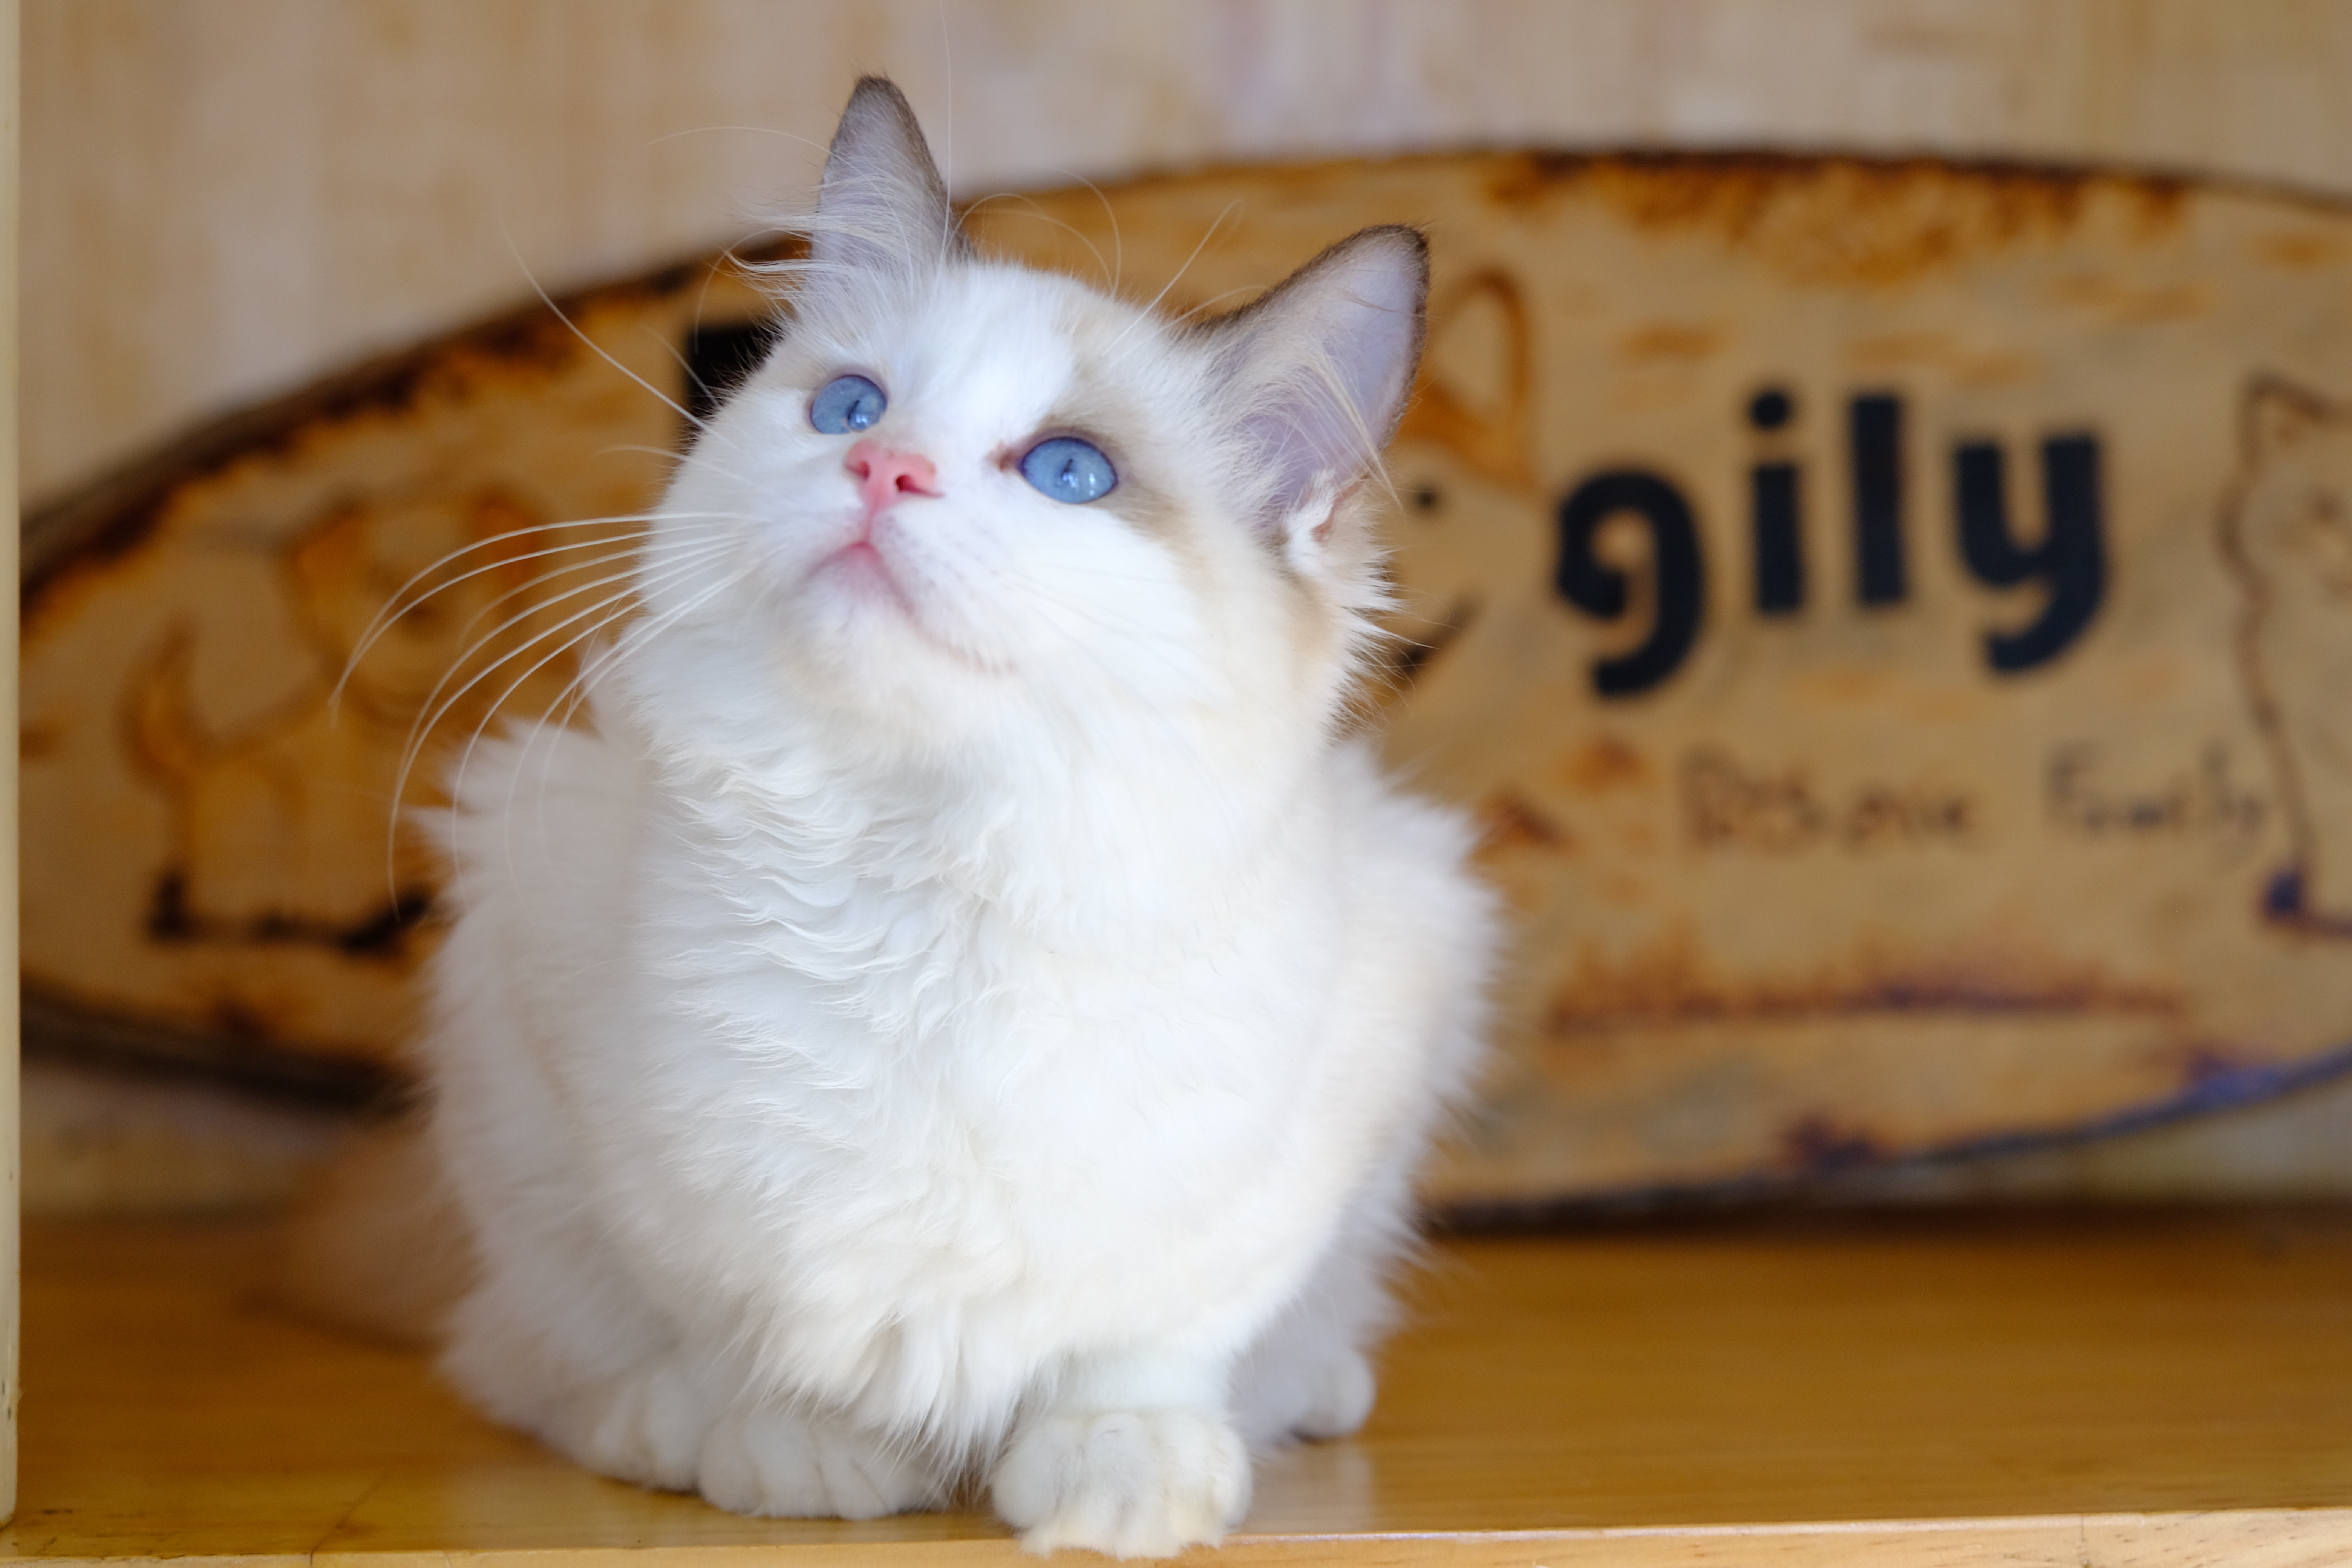
cats, pet, store, cat, felidae, carnivore, small to medium sized cats, whiskers, fawn, snout, tail, flooring, paw, domestic short haired cat, fur, hardwood, wood, terrestrial animal, claw